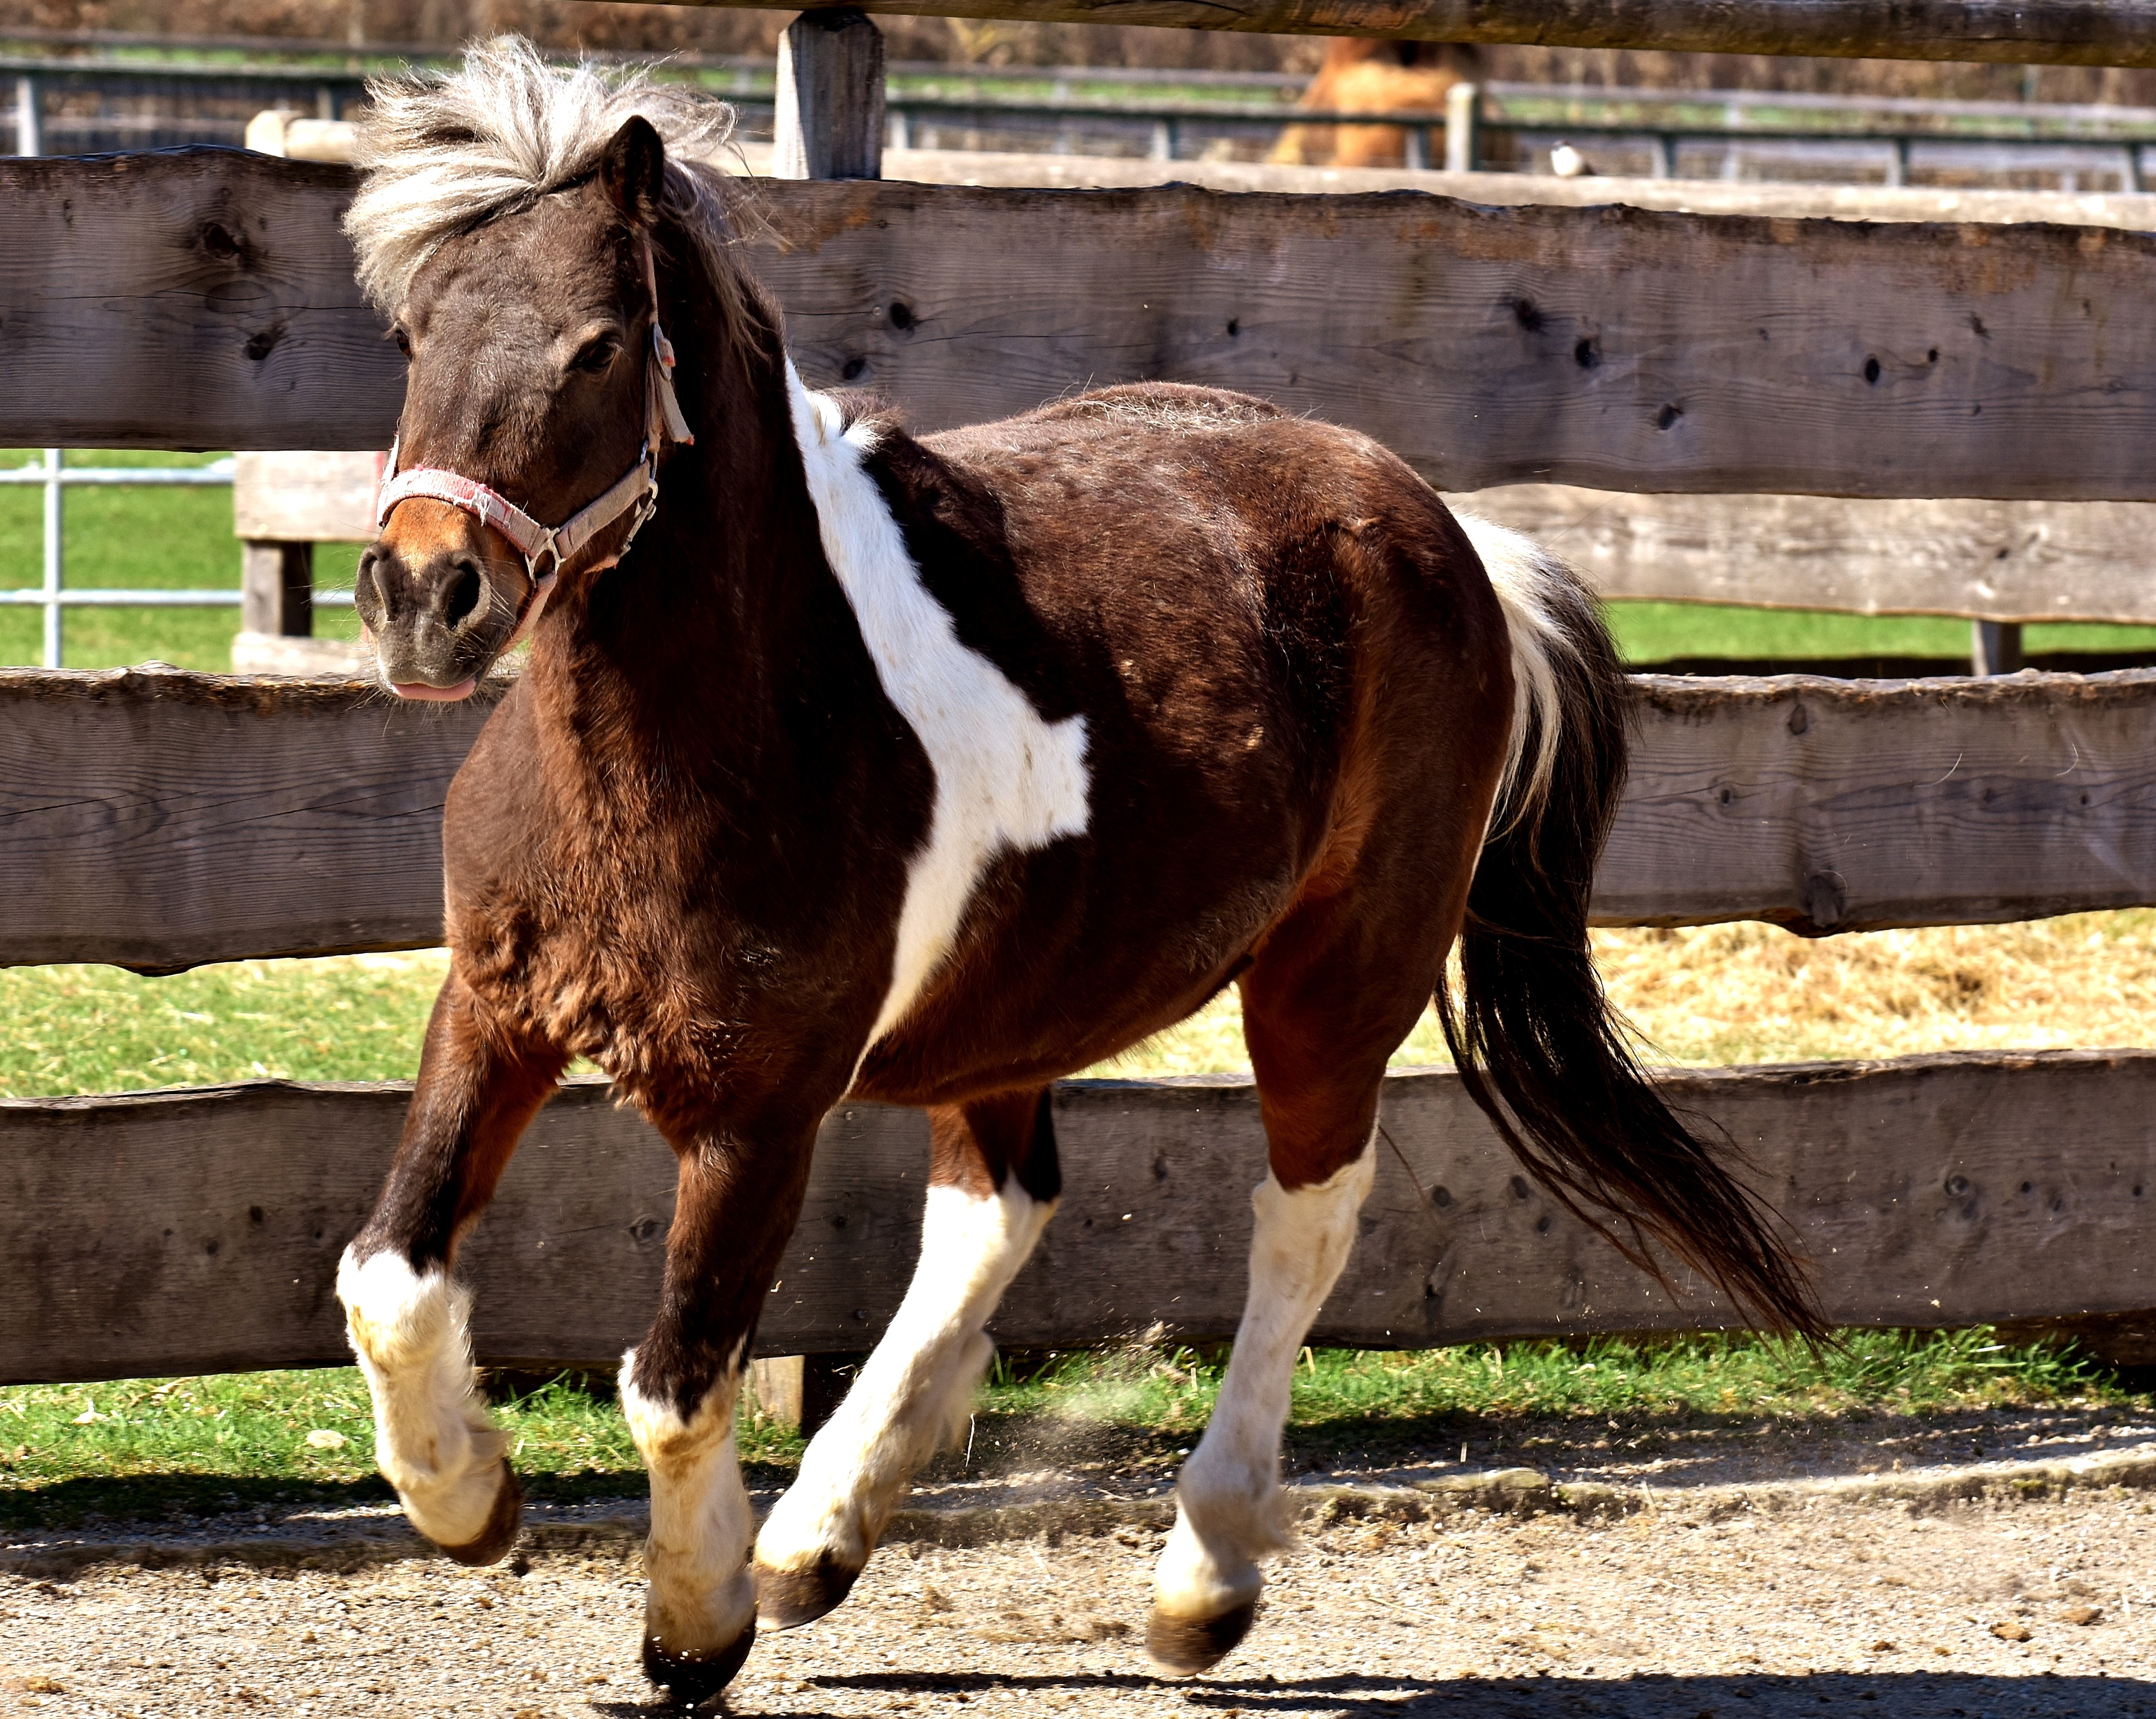
run, animal, cute, horse, mammal, stallion, mane, pony, vertebrate, mare, wildlife photography, equestrianism, pack animal, small horse, good aiderbichl, horse like mammal, mustang horse, english riding